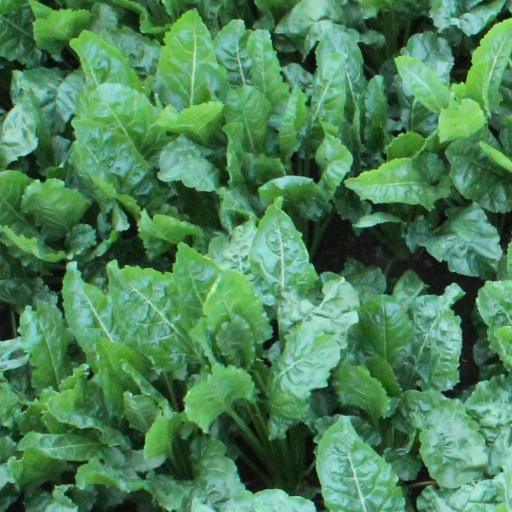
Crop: sugar beet